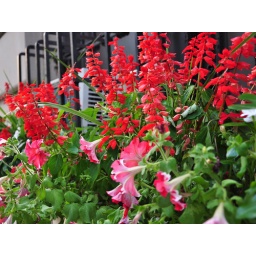
The apartment buildings down the street do a nice job with the flowers in their window boxes.